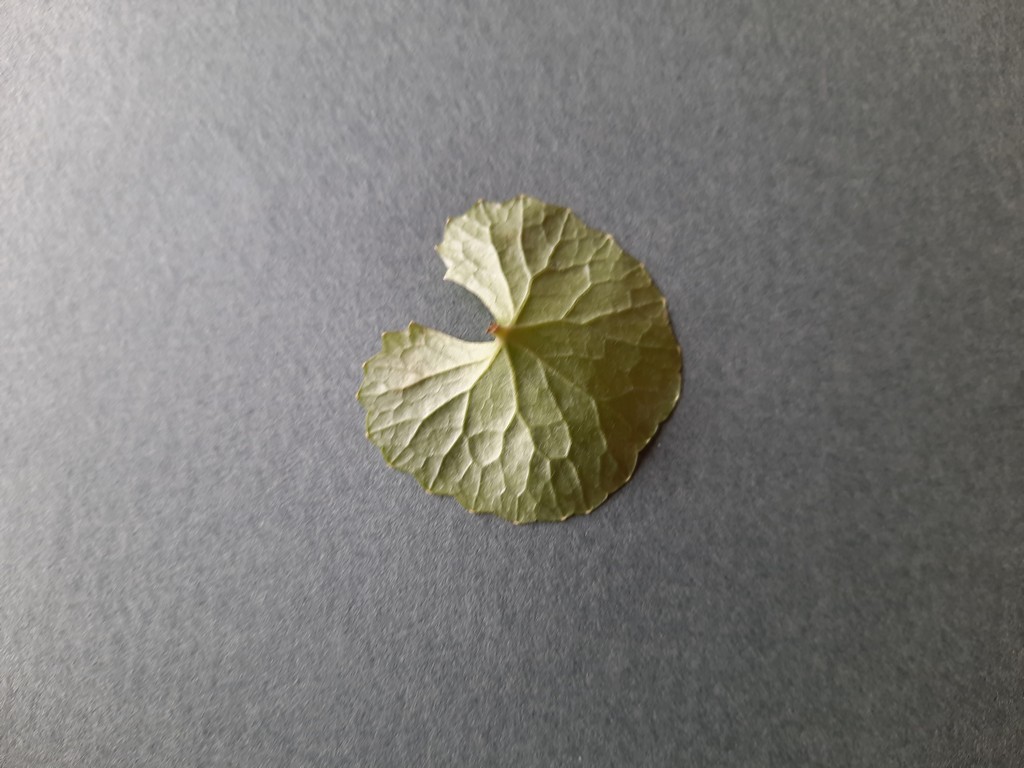
Label: Healthy